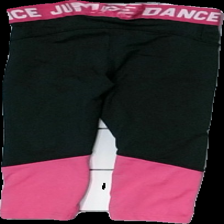
View: back
Type: Tights
Category: Children
Brand: Lager 157
Colors: Black, Pink, White
Material: 100% polyester
Pattern: Other
Cut: Regular
Season: All
Trend: Sports
Damage location: top center
Damage 2 location: middle left
Price range: <50
Recommended usage: Export
Description: två färgade tränings tights med text runt resår i midjan, stretch trasig
Comment: stretch trasig